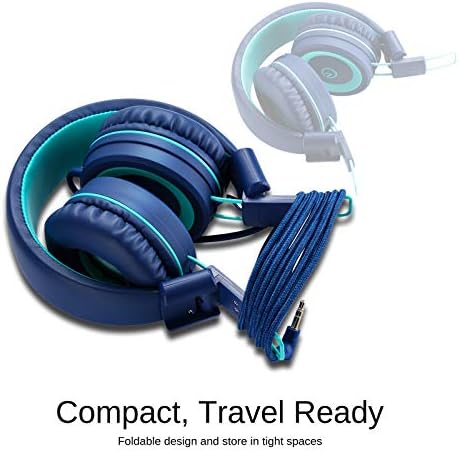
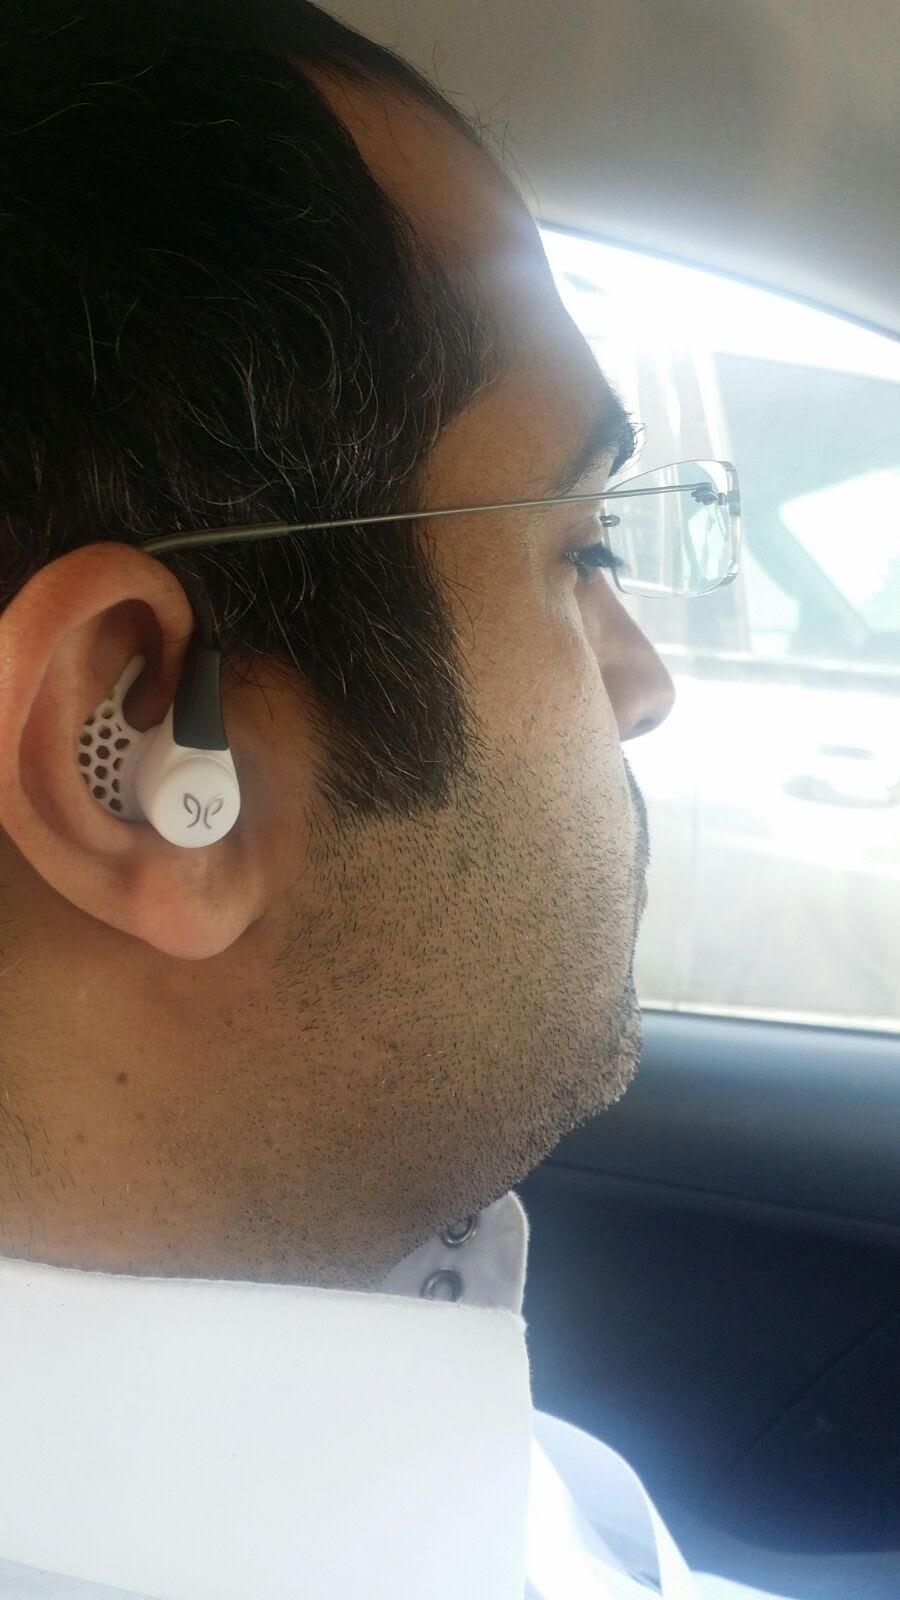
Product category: headphones
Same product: no